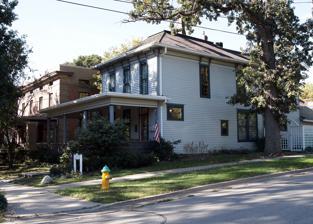
Building: Henry Wallace House
Country: United States of America
Year built: 1883
Historic house in Iowa, United States United States historic place Henry Wallace House U.S. National Register of Historic Places U.S. Historic district Contributing property Show map of Iowa Show map of the United States Location 756 16th St. Des Moines, Iowa Coordinates 41°35′29.5″N 93°38′21.3″W / 41.591528°N 93.639250°W / 41.591528; -93.639250 Built 1883 Architectural style Late Victorian Part of Sherman Hill Historic District ( ID88001168 ) NRHP reference No. 93000412 Added to NRHP May 14, 1993 The Henry Wallace House is an historic building located in Des Moines, Iowa , United States .   It was the home of Henry Wallace who was an advocate for agricultural improvement and reform.  The house was listed on the National Register of Historic Places as a contributing property in the Sherman Hill Historic District in 1979 and it has been individually listed since 1993. History Henry Wallace was a Presbyterian minister who moved to Iowa in 1862 with his wife Nancy and their daughter Josephine when Henry became editor of the Iowa Homestead . He was an advocate for agricultural improvement and reform.  With his sons Henry C. and John, he founded Wallace's Farm and Dairy , which became a major national publication named Wallace's Farmer . He was involved with the establishment of Iowa State College, now Iowa State University , as a premier agricultural research institution.  Wallace was asked to serve as U.S. Secretary of Agriculture , but he deferred to his friend James "Tama Jim" Wilson . Nancy died in 1909 and Henry died in 1916.  His son Henry became Secretary of Agriculture and his grandson, Henry A. Wallace , was Secretary of Agriculture, Secretary of Commerce and U.S. Vice President . The Wallace's moved into this house on the corner of 16th and Center Streets when they moved to Des Moines in 1892.  Josephine continued to live in the house until 1923.  The Wallace family continued to own the house until 1940.  By the 1950s the house was divided into 11 apartments and continued to serve this purpose until the early 1970s.  In the 70's it was purchased by Guy L. Roberts, Jr. who began to restore and return the home to a single family building.  Ultimately he sold the home to The Wallace House Foundation in late 1988.  The Wallace House Foundation was established in 1988 to purchase and restore the home.  In 2000 a 100-year-old oak tree on the north side of the Wallace House was named Iowa's Millennium Tree. The garden was redesigned in 2008. The house is now owned by The Wallace Centers of Iowa who maintain it as a house museum and for its own purposes. Architecture The house was built in 1883 in the Victorian - Italianate style.  It features a wrap-around porch, stacked bay windows and a second story balcony.  The Wallace's altered the third floor around 1895 adding two bedrooms and a hybrid mansard / hip roof and dormer windows. The restoration of the house in the late 20th century was guided by photographs taken by Josephine Wallace.  Architect William Wagner, who specializes in historic preservation, developed restoration plans to bring the house back to its original floor plan.  It was altered somewhat to allow for the building's multiple uses as a museum, office space and meeting facility. The Wallace family donated period furniture and historic mementoes to be displayed in the house.  The portraits of Henry and Nancy Wallace are original to the house. See also The following properties are associated with the Wallace family and are all listed on the National Register of Historic Places: Catalpa , a farm located southeast of Greenfield, Iowa Henry C. Wallace House in Winterset, Iowa References